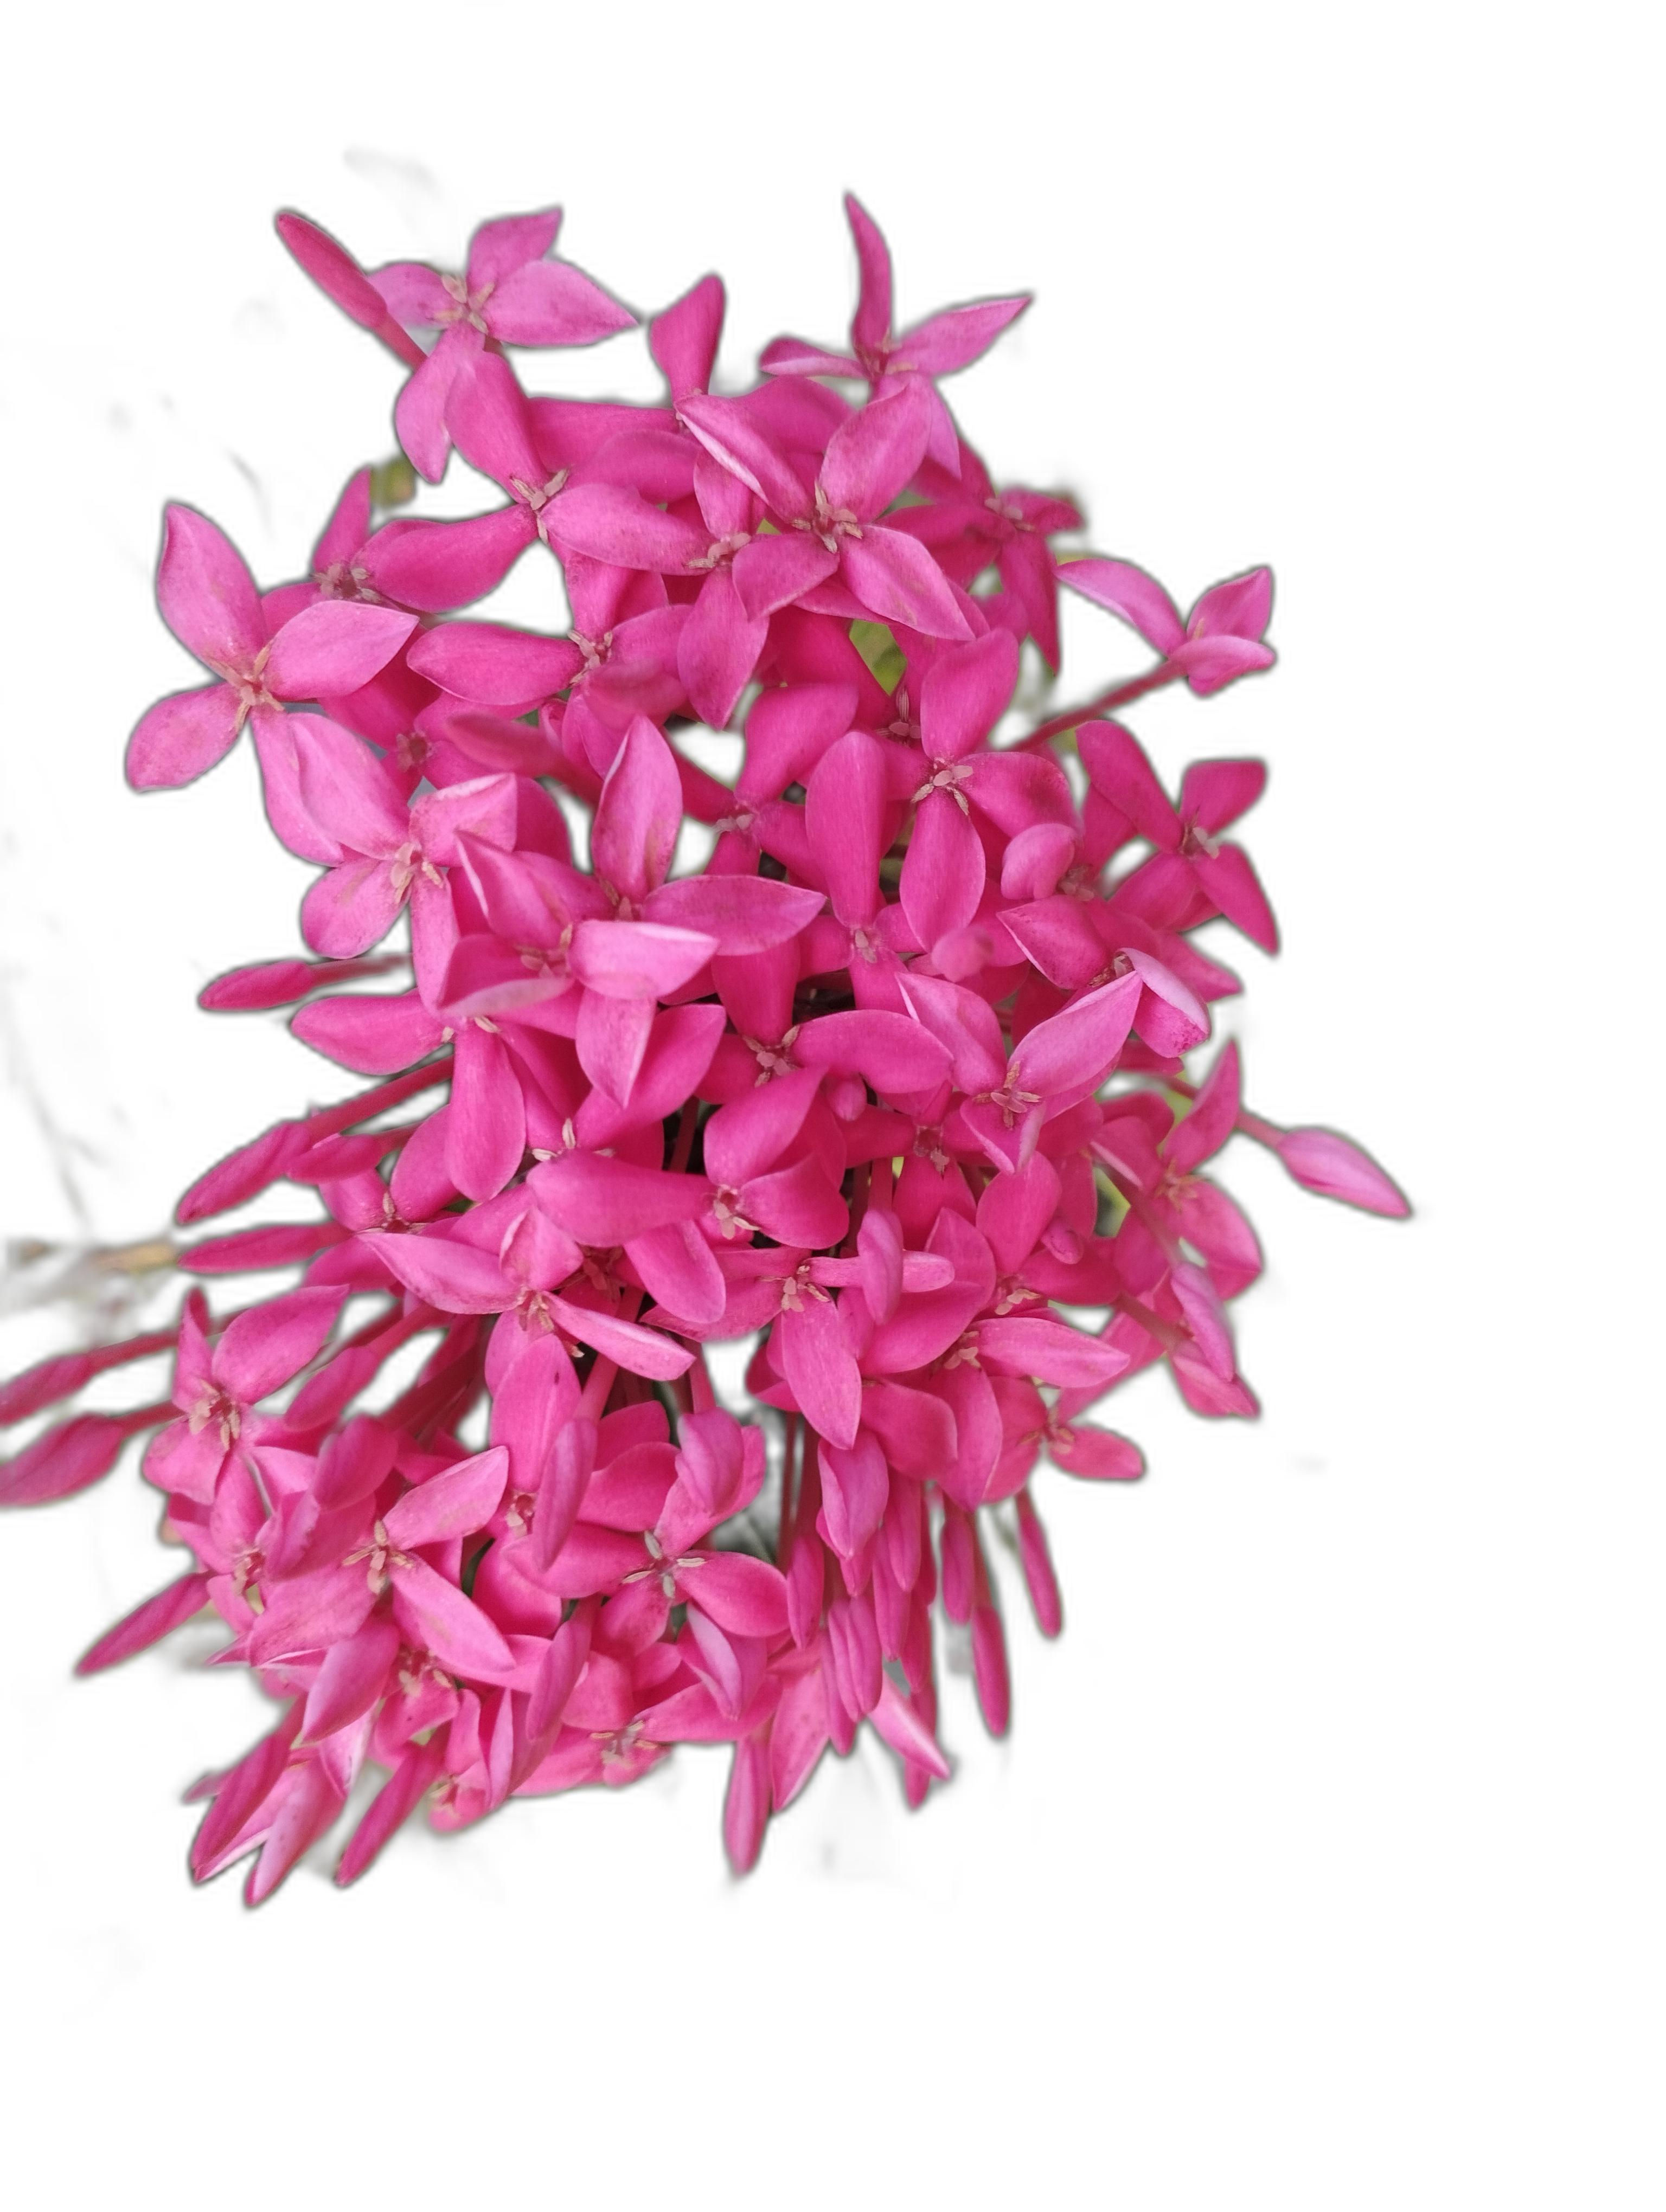
Label: Jungle geranium